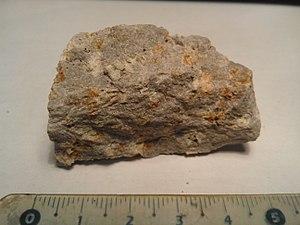
Trachyte (Puy-de-Dôme, France)
Un trachyte est une roche volcanique explosive riche en feldspaths alcalins et à teneur en silice assez élevée. Les trachytes appartiennent de ce fait au groupe des roches felsiques. Leur structure est principalement microlithique mais la présence de phénocristaux est habituelle. La structure est également fluidale car les microcristaux présentent des champs d'orientation commune selon des lignes fluides. À la cassure, l'aspect est rugueux comme l'indique l'étymologie du nom trachyte, du grec ancien τραχύς / trachys, « rugueux ». La couleur est assez claire : les trachytes sont des roches leucocrates, généralement blanchâtres à gris verdâtre.